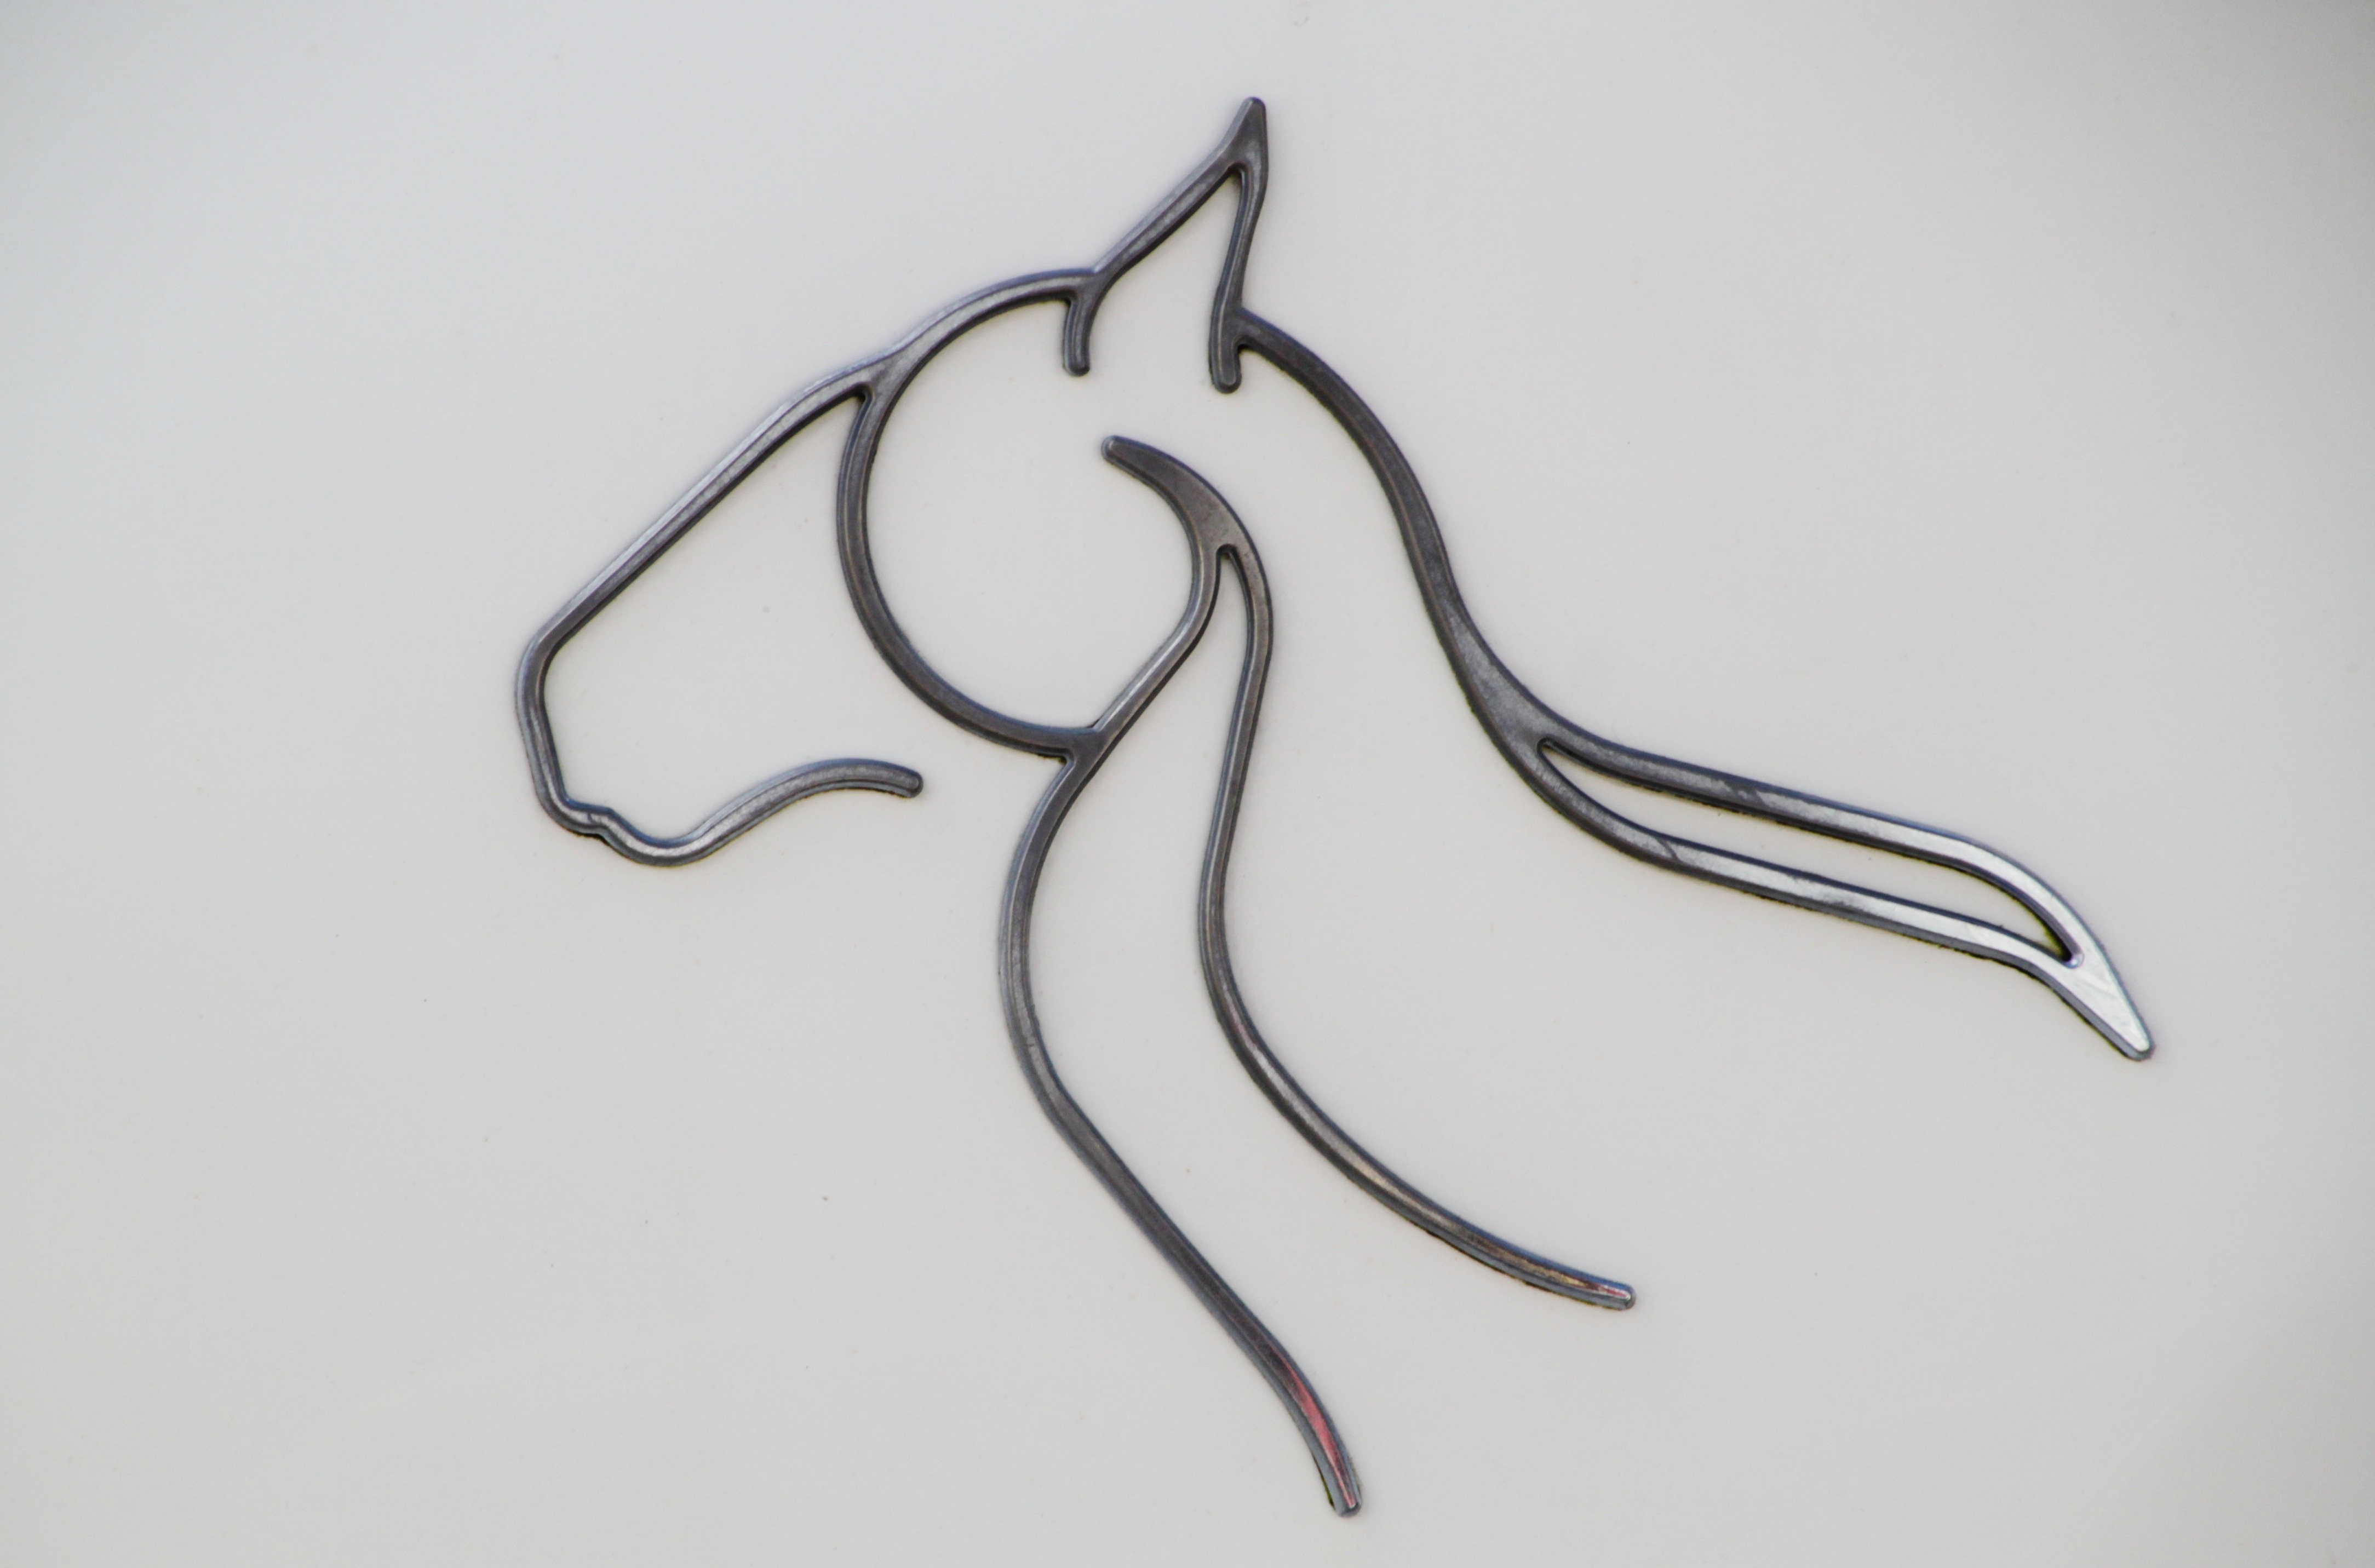
animal, symbol, horse, emblem, deco, sculpture, horses, figure, sketch, drawing, decorative, animals, calligraphy, horse head, metal figure, horse silhouette, horse emblem, horse figurine, concise